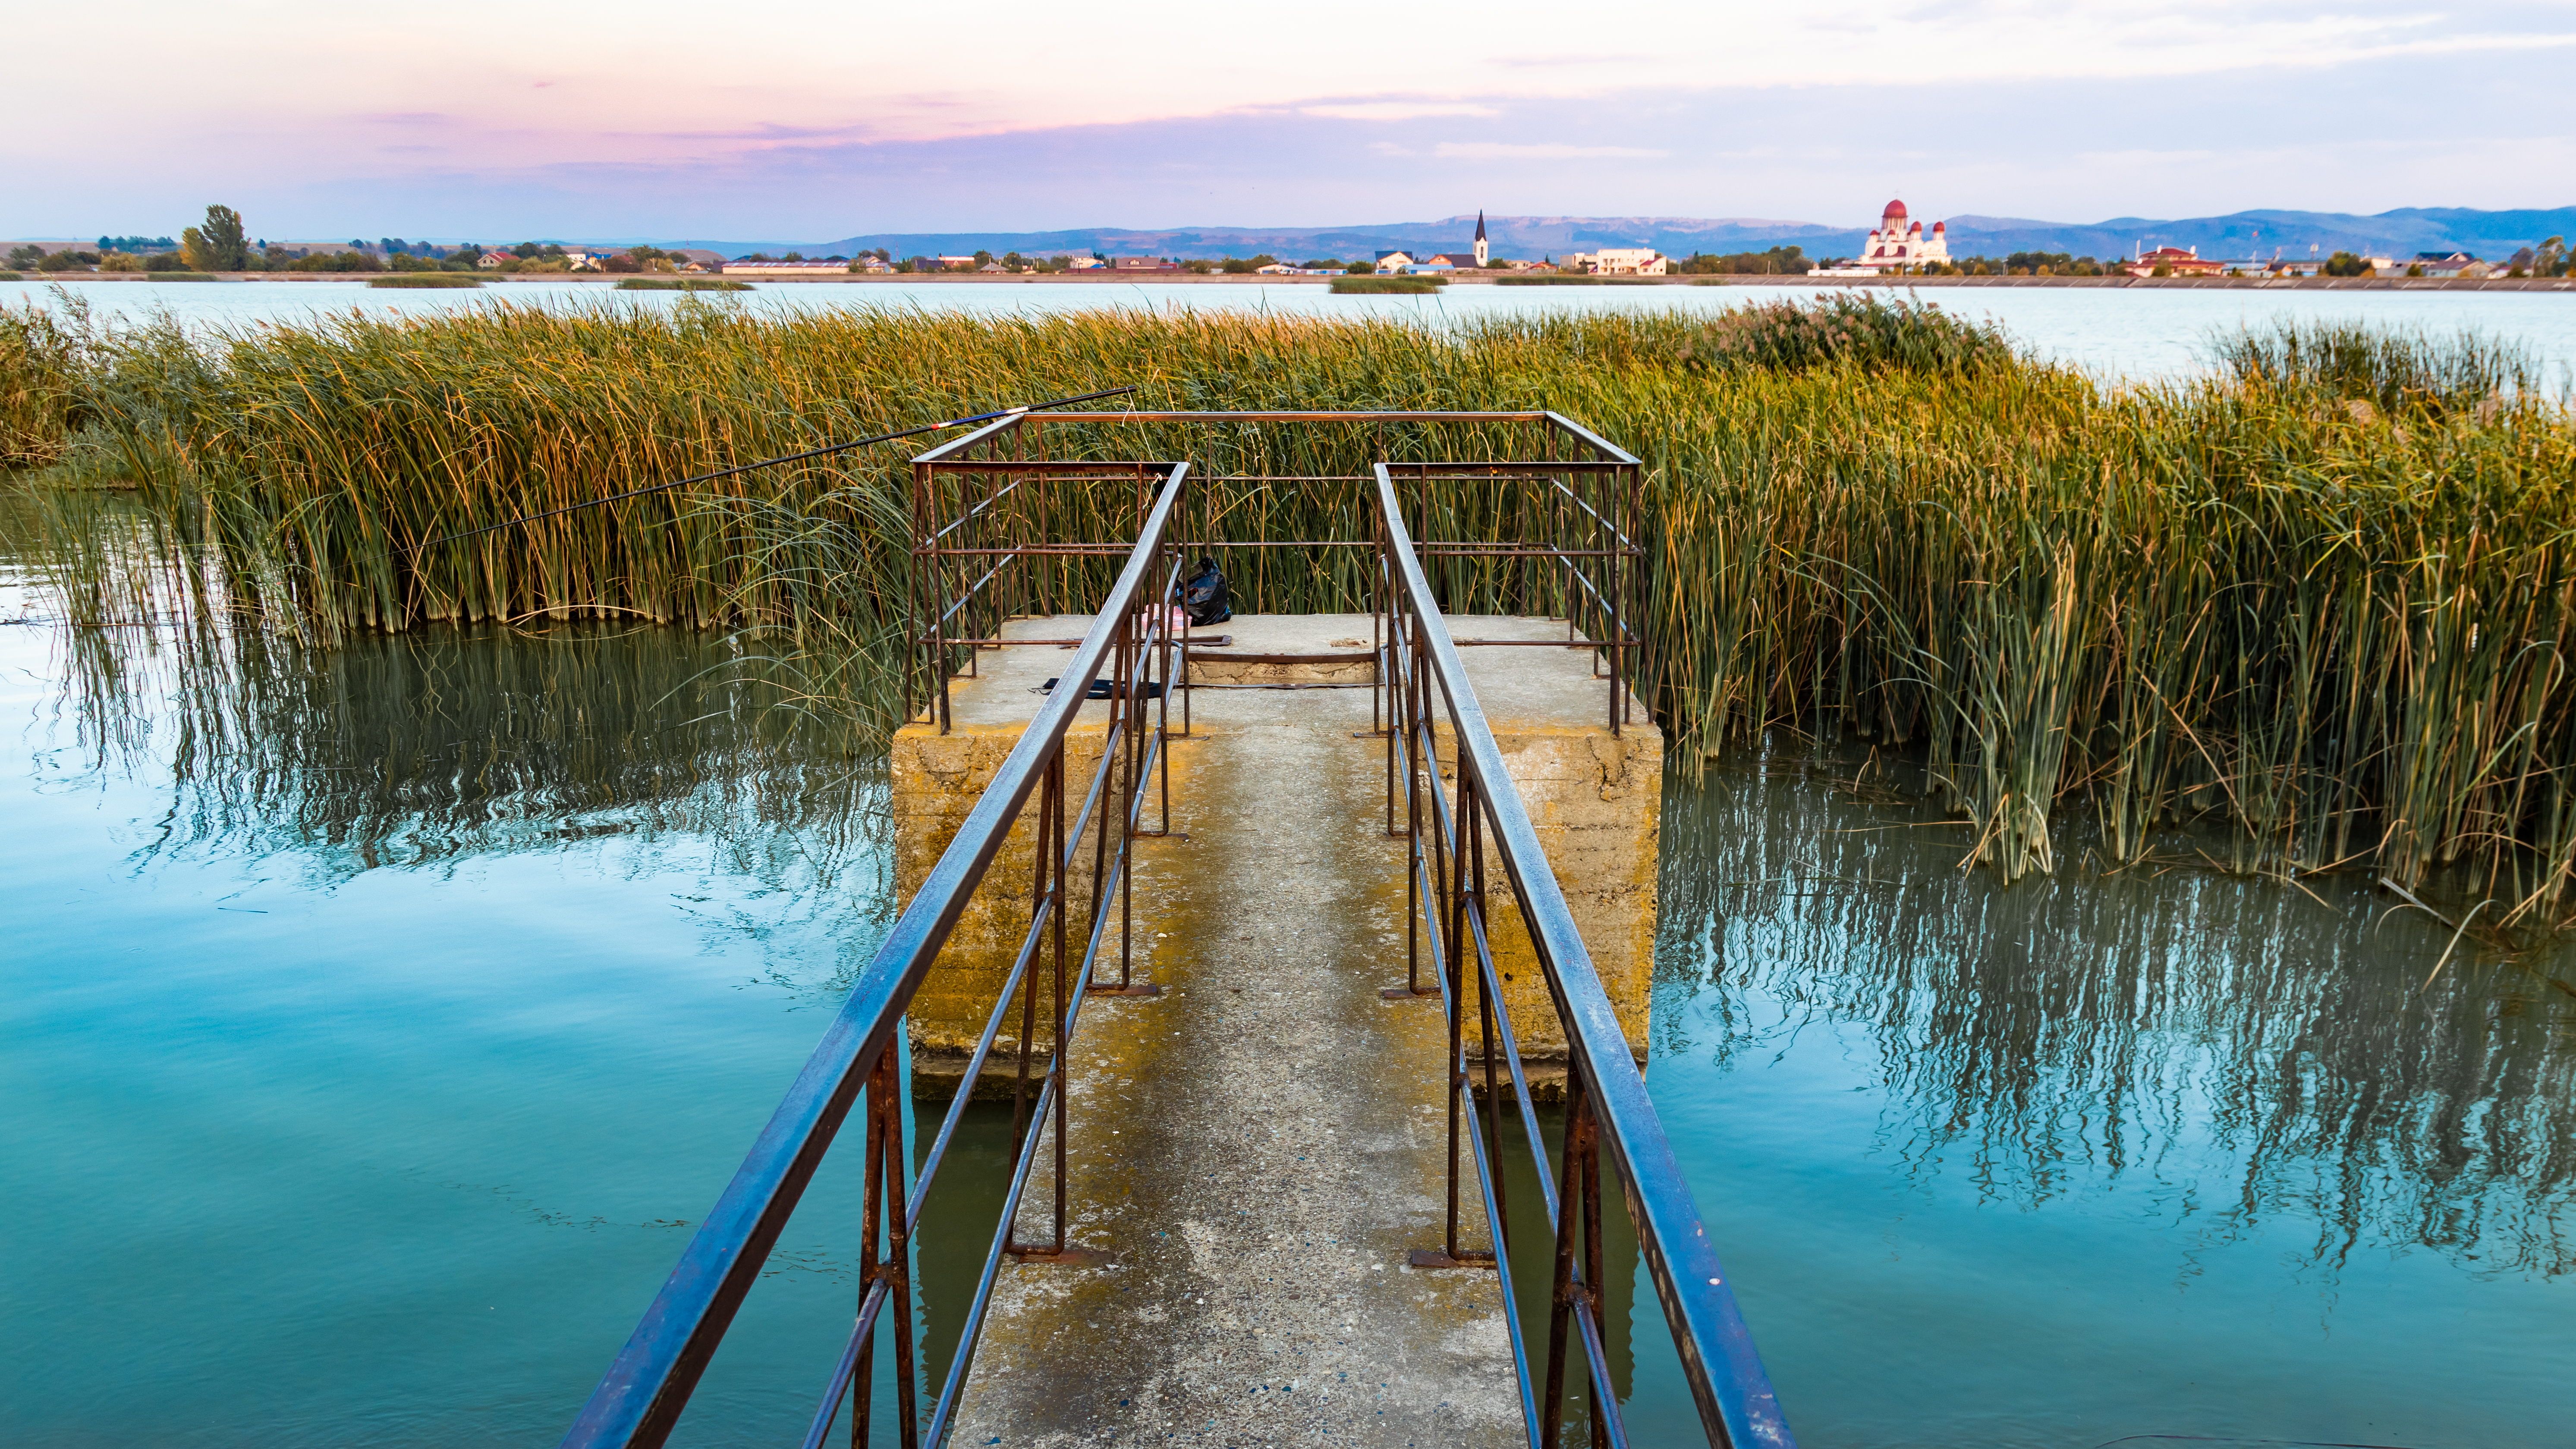
bridge, boat, water, blue, meadow, vintage, fog, saturated, antique, old, river, lake, fish, bench, yellow, wooden, dock, concrete, reservoir, metal, handlebar, church, vegetation, marsh, waterway, water resources, nature reserve, grass family, inlet, wetland, pier, channel, Freshwater marsh, salt marsh, sea, bank, pond, reflection, boardwalk, coast, vehicle, phragmites, leisure, nonbuilding structure, bay, fen